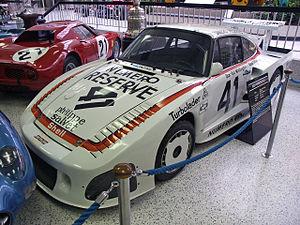
Kremer Racing est une écurie de course automobile allemande basée à Cologne et fondée par les frères Erwin et Manfred Kremer en 1962. Elle a participé au Championnat du monde des voitures de sport et a remporté les 24 Heures du Mans et les 24 Heures de Daytona.
Le Championnat du monde des voitures de sport 1979 est la 27ᵉ saison du Championnat du monde des voitures de sport FIA, également connu sous le nom de Championnat du monde d'endurance. Il est ouvert aux voitures de Tourisme FIA Groupe 1 et Groupe 2, aux voitures de Grand Tourisme FIA Groupe 3 et Groupe 4 et aux voitures de Production FIA Groupe 5. Les autres catégories de voitures peuvent concourir mais ne sont pas éligibles pour le championnat constructeur WSC. Il s'est couru du 3 février 1979 au 16 septembre 1979, comprenant neuf courses.
La Porsche 911 est une voiture de sport haut de gamme fabriquée par la firme allemande Porsche. La première génération est commercialisée en 1964, intégralement conçue par la firme de Stuttgart. Cinquante ans plus tard, le modèle emblématique de Porsche en conserve l'esthétique et le nom. La 911 est toujours produite et commercialisée dans sa dernière version en date, la 992. L'architecture du moteur est restée inchangée jusqu'à aujourd'hui. Il s'agit du 6-cylindres à plat, disposé en porte-à-faux arrière.
Les 24 Heures du Mans 1979 sont la 47ᵉ édition de l'épreuve et se déroulent les 9 et 10 juin 1979 sur le circuit de la Sarthe.